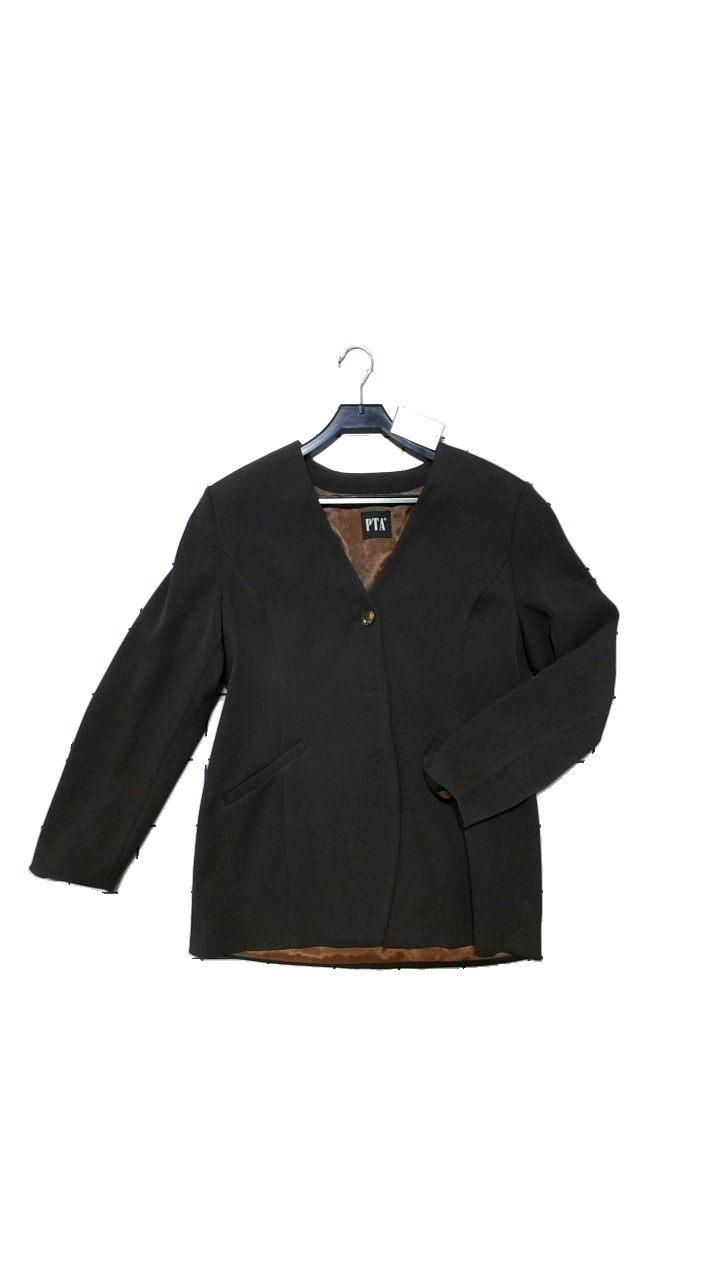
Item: Blazer (Ladies)
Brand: Pta
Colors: Brown
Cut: Regular
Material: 75%Polyester,25%Viscos
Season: All
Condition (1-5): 4
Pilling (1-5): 4
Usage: Reuse
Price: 100-150